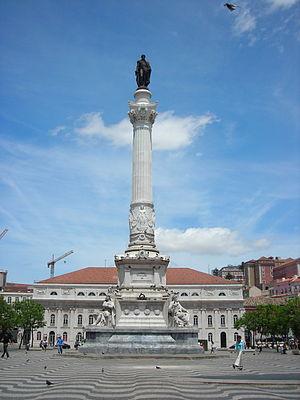
Élias Robert, pseudonyme de Louis-Valentin Robert, est un sculpteur français né à Étampes le 6 juin 1821 et mort le 29 avril 1874 à Paris.